Clarence High School (India)

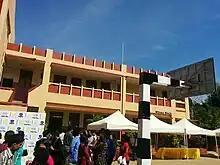
The Basketball court and the Wilcox Block, Clarence High School (Bangalore, India)

The school has a separate playground, called Assaye Field, beside Assaye Road. The school organises and conducts the "Clarencian shield", the prestigious inter-school Basketball tournament, every year around the months of October and November. Football, cricket and throw-ball are some of the other team events that the students of Clarence High play.